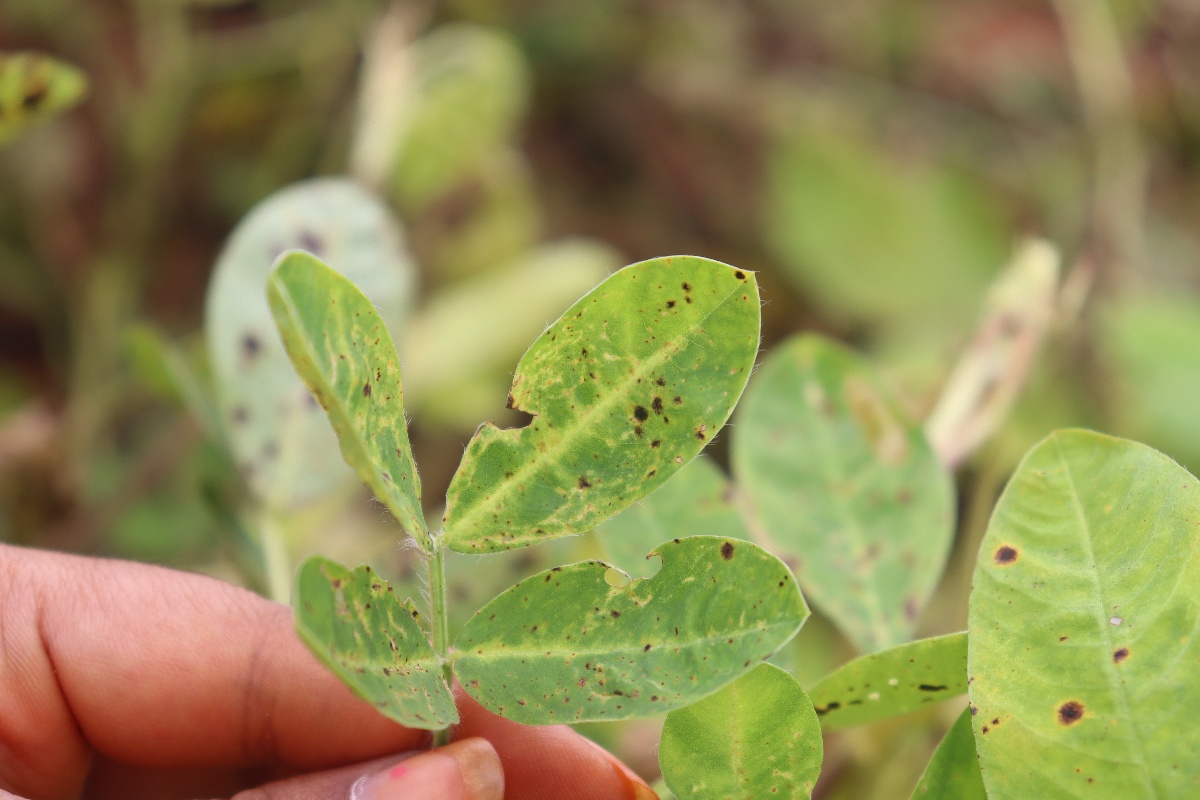
Label: late leaf spot